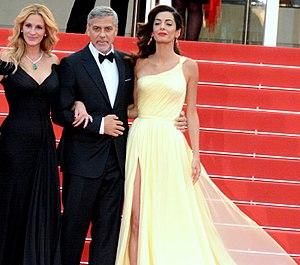
Présentation de ""Money Monster"" au festival de Cannes"